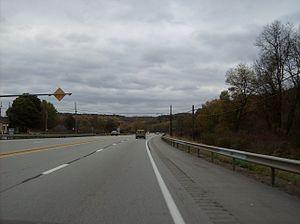
Summit Township est un township, situé dans le comté de Butler, aux États-Unis. En 2010, il comptait une population de 4 884 habitants.